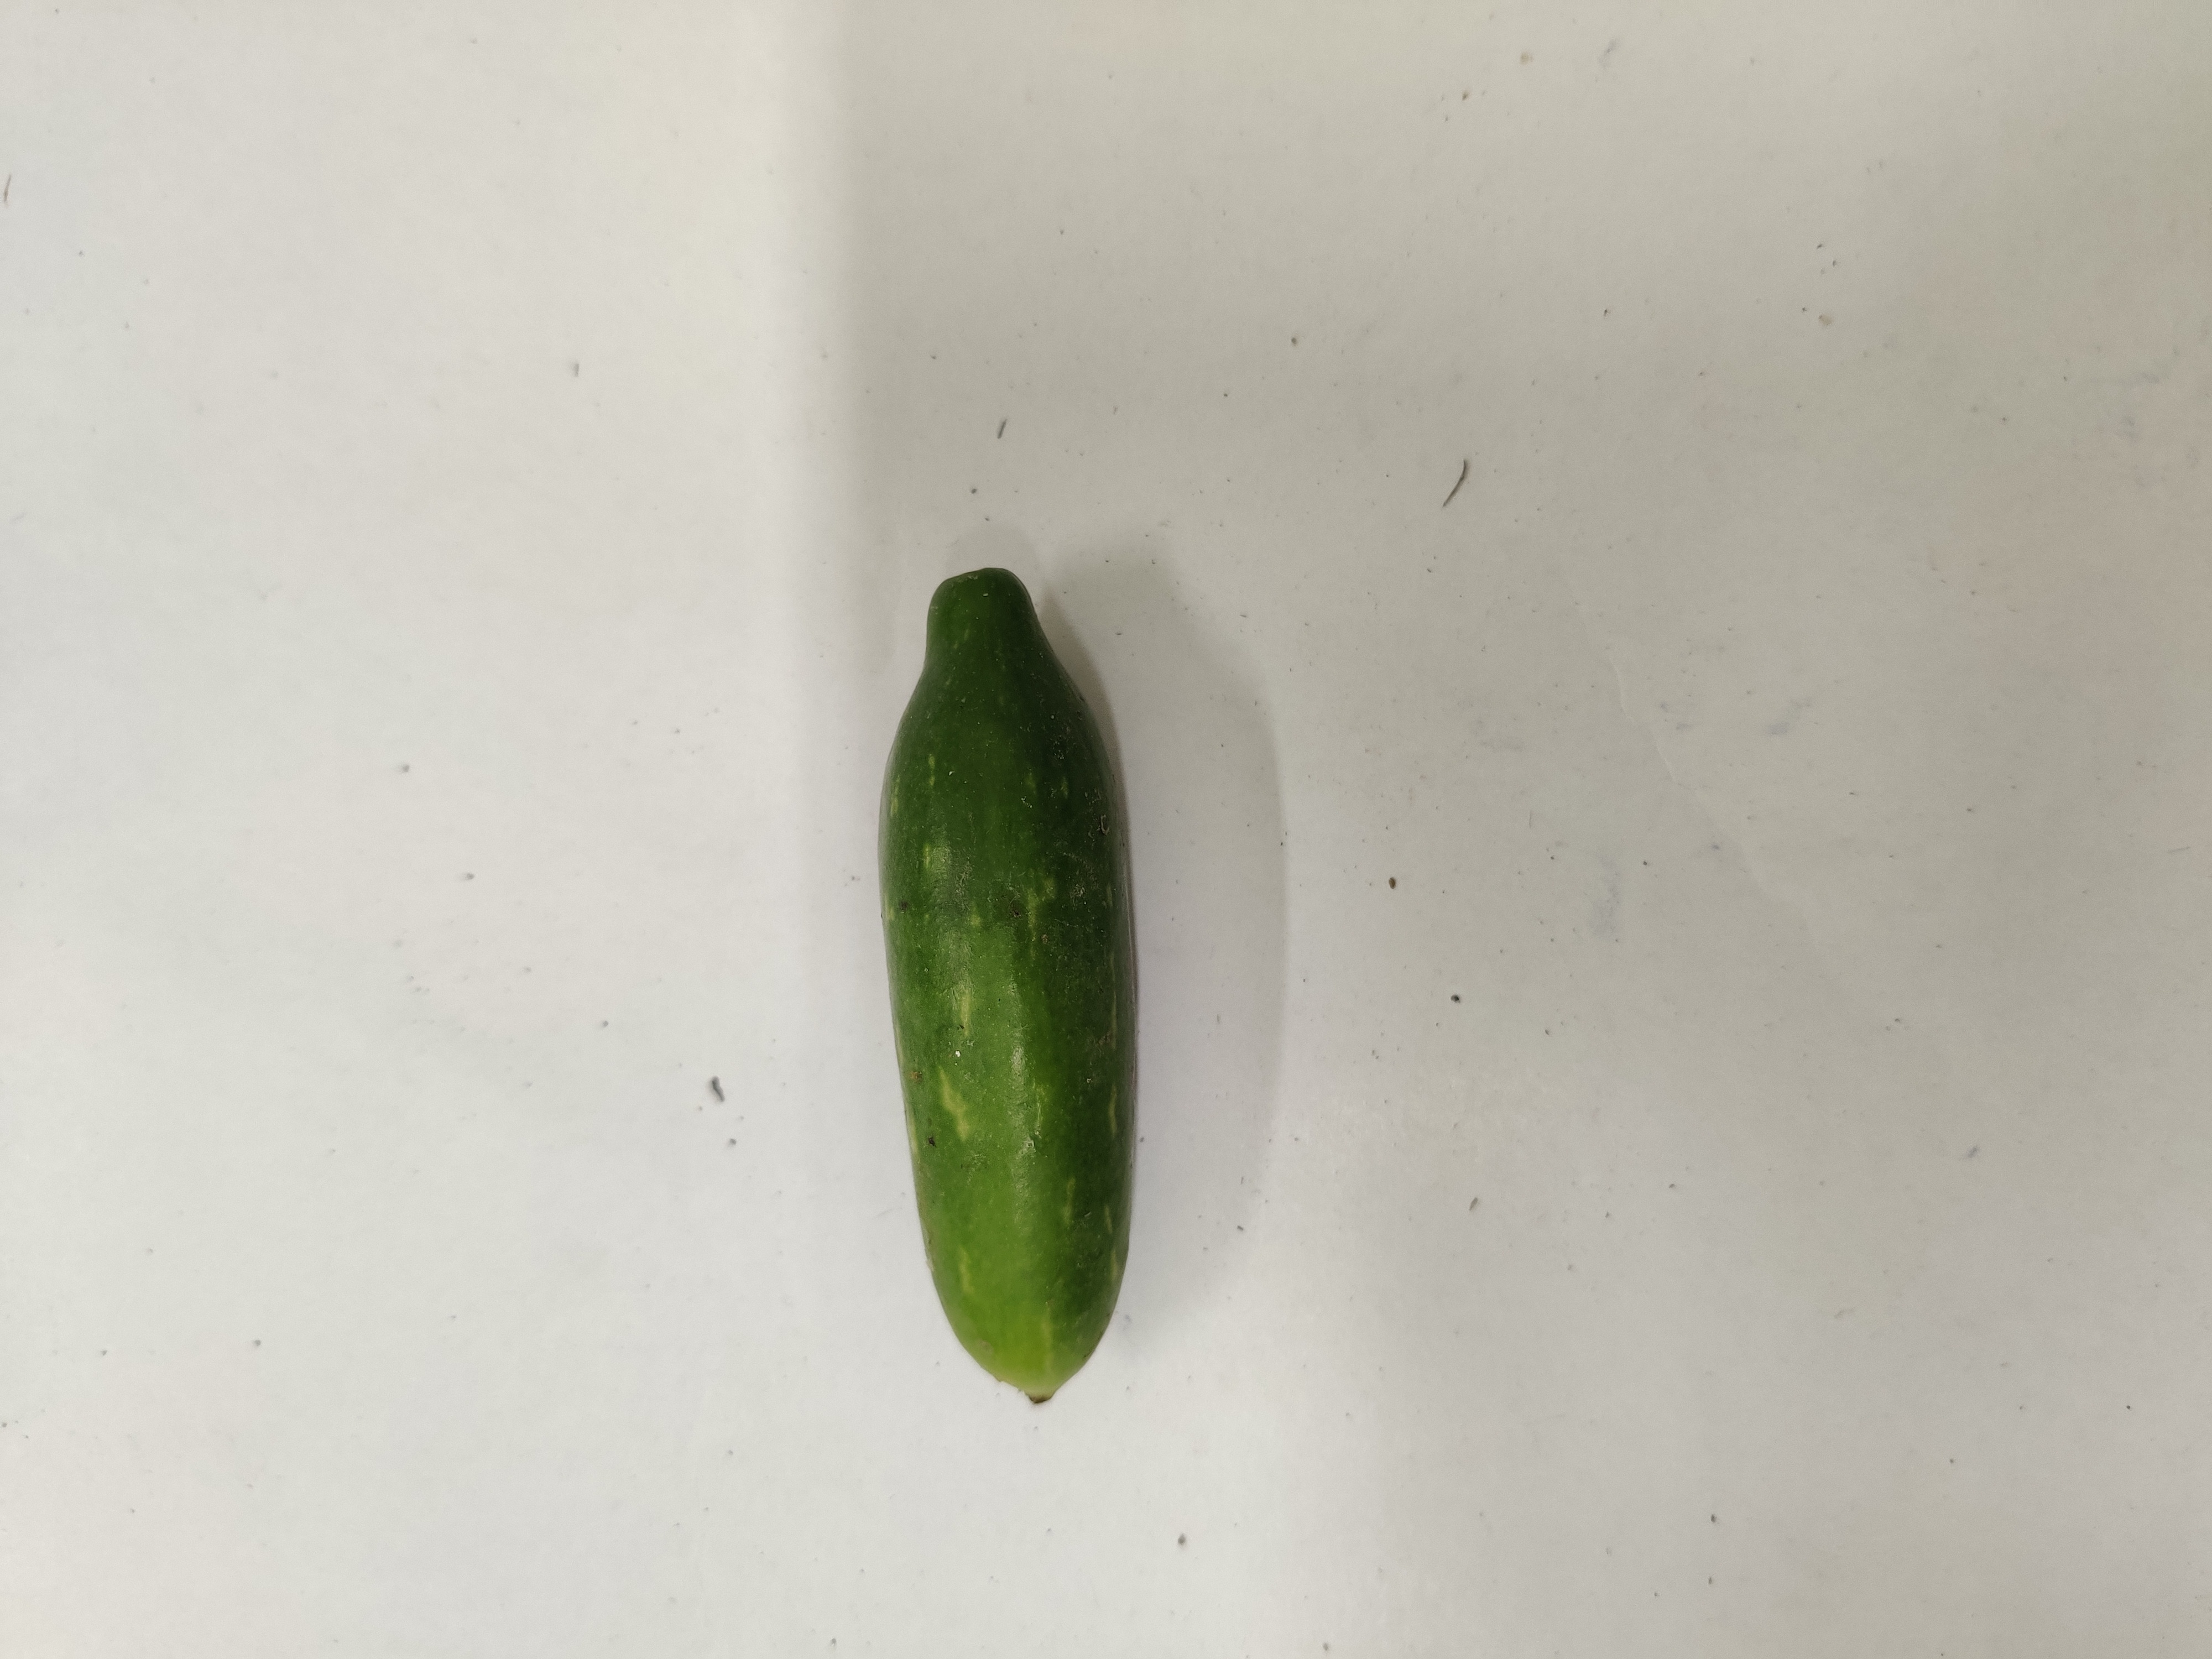
Crop: Ivy Gourd
Condition: Fresh